Gligor Stefanov

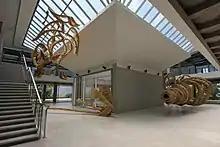

He creates site-specific works, paintings and drawings, religious and eco-art with organic materials. From the beginning of his career, Stefanov treated sculpture as an object or an installation of objects situated in space. In 1988, narrative aspects of his work shifted from mythology to religion. In the late 1980s and early 1990s, he produced a series of objects and installations, in the form of angels' wings and discs, executed in straw and boards or tree trunks and branches.